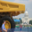
Label: truck